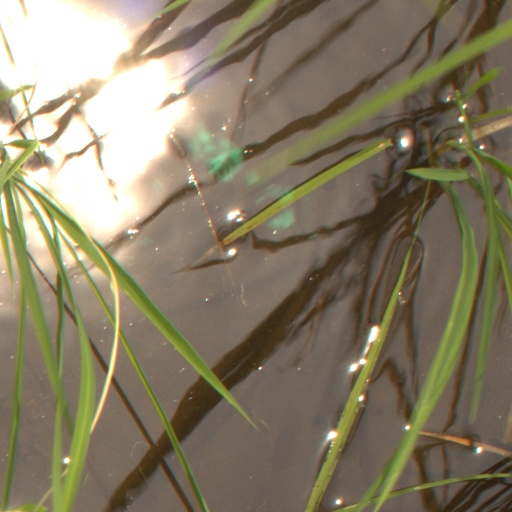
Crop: rice